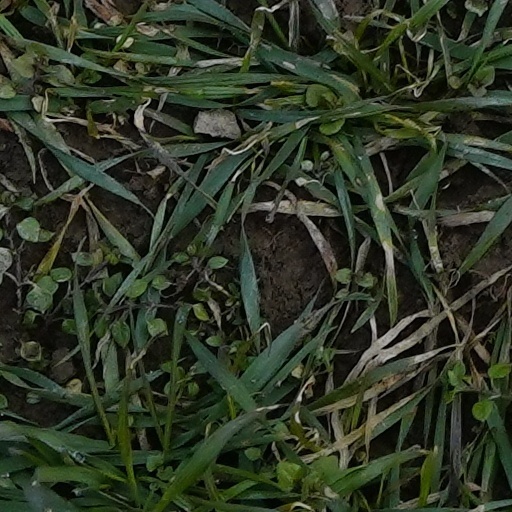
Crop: wheat